Bayou Bend Collection and Gardens

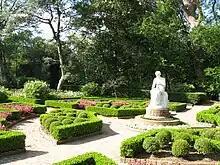
Clio Garden at Bayou Bend

The mansion, designed by architect John F. Staub, was built between 1927 and 1928 for Ima Hogg and her brothers, William C. and Michael Hogg. Covered in towering trees and thick undergrowth, the home site was, in Miss Hogg's words, "nothing but a dense thicket". The home was one of the first to be located in the River Oaks neighborhood developed by the Hogg brothers. During construction, Ima Hogg insisted that as many trees as possible be kept. Only one tree was sacrificed to make room for the house, and the gardens were created around the existing trees. Ima Hogg gave the home its name, over the objection of her brother Will, who said the name was "too muddy and 'muskeetery' and malarial". Ima responded that "not everyone can have a bayou".